Organisation of National Ex-Servicemen

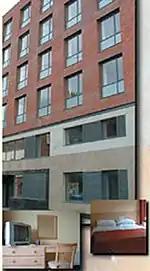
Bru na bhFiann, Dublin

During the late 1980s Ireland experienced a severe shortage of accommodation for less fortunate people and this was reflected in no small part in the Defence Community where a substantial number of Ex-Servicemen were living rough on the streets of Ireland's cities. During the winter of 1988/9 up to seven people died on the streets of Dublin through hypothermia among them were ex-servicemen. A small group of men who were members of the Organisation of National Ex-Servicemen and Women banded together under the leadership of Mr. Pat Dunleavy to raise awareness among members of the Defence Community and to raise funding for a soldier's home. In 1991 the planning reached a critical stage and with a concrete strategy in place building works commenced and were brought to fruition in 1994 when the then President Mrs. Mary Robinson opened the newly built 20 bedroom home called Brú na bhFiann, liberally translated from Gaelic as 'Home of the Brave'.